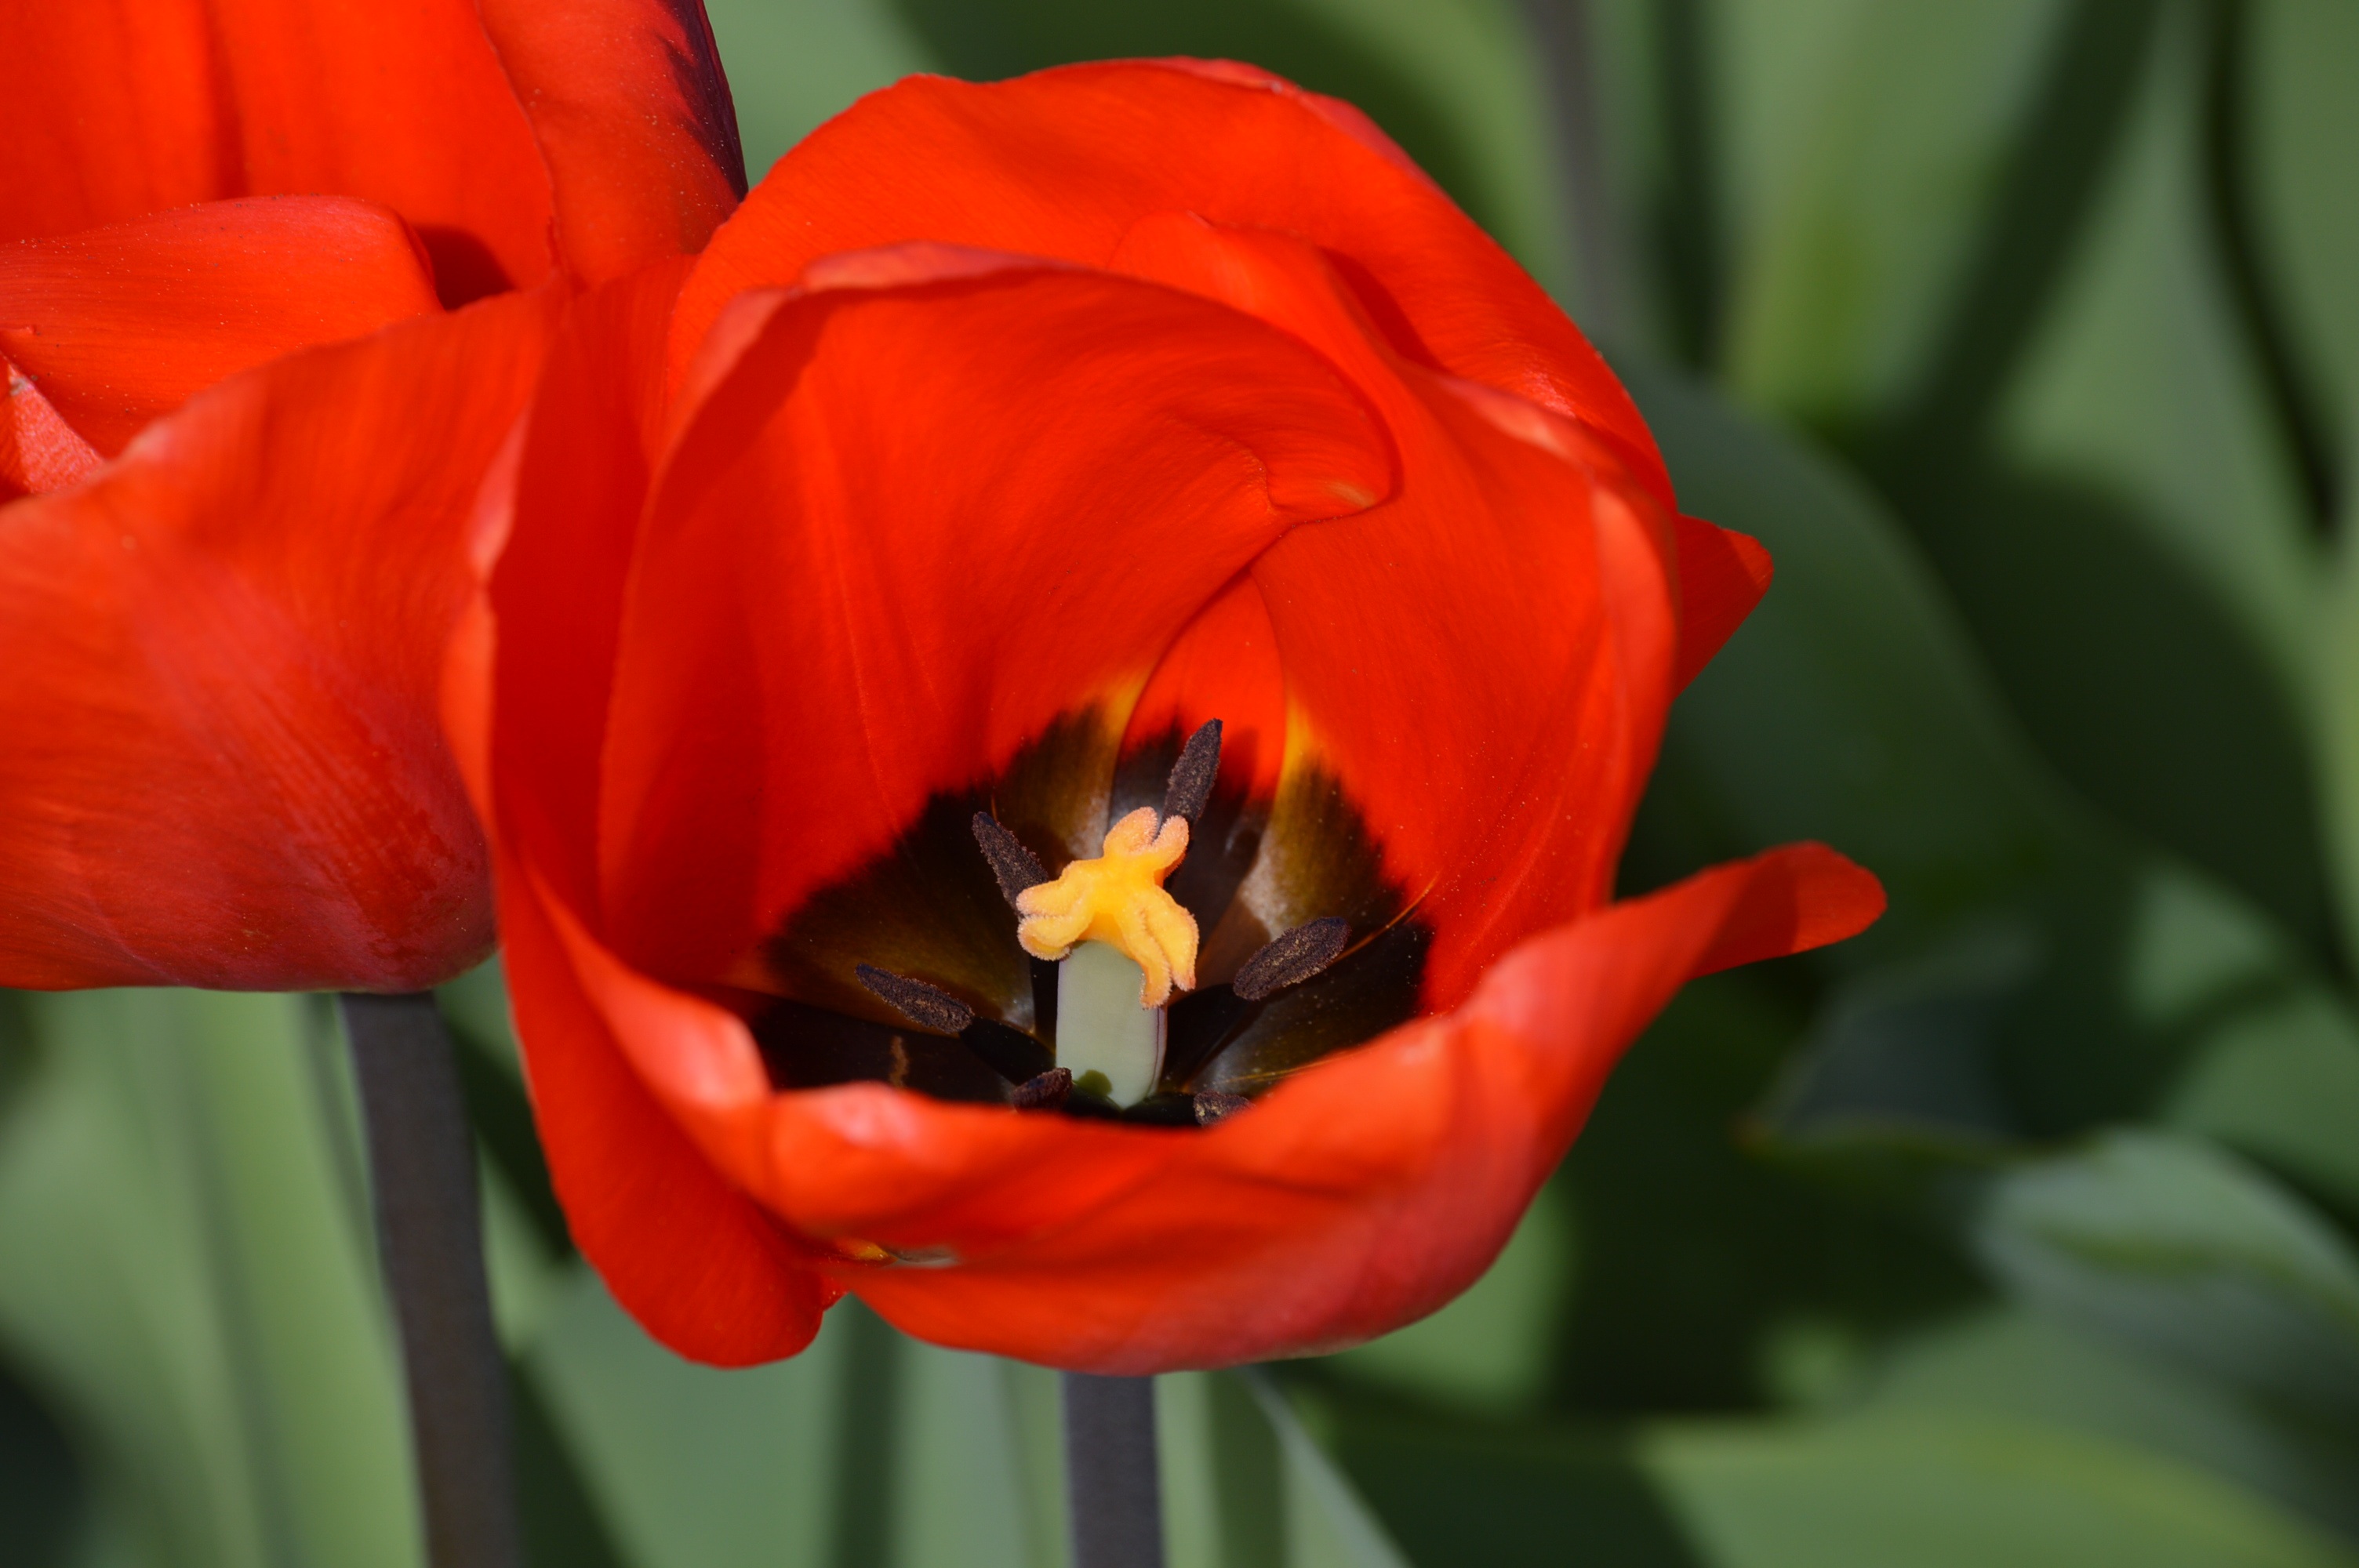
landscape, nature, plant, field, farm, stem, flower, purple, petal, bloom, valley, tulip, spring, green, red, farming, scenic, scenery, blooming, colorful, agriculture, flora, washington, northwest, blossoms, tulips, pacific, tulipa, macro photography, flowering plant, lily family, plant stem, land plant, skagit